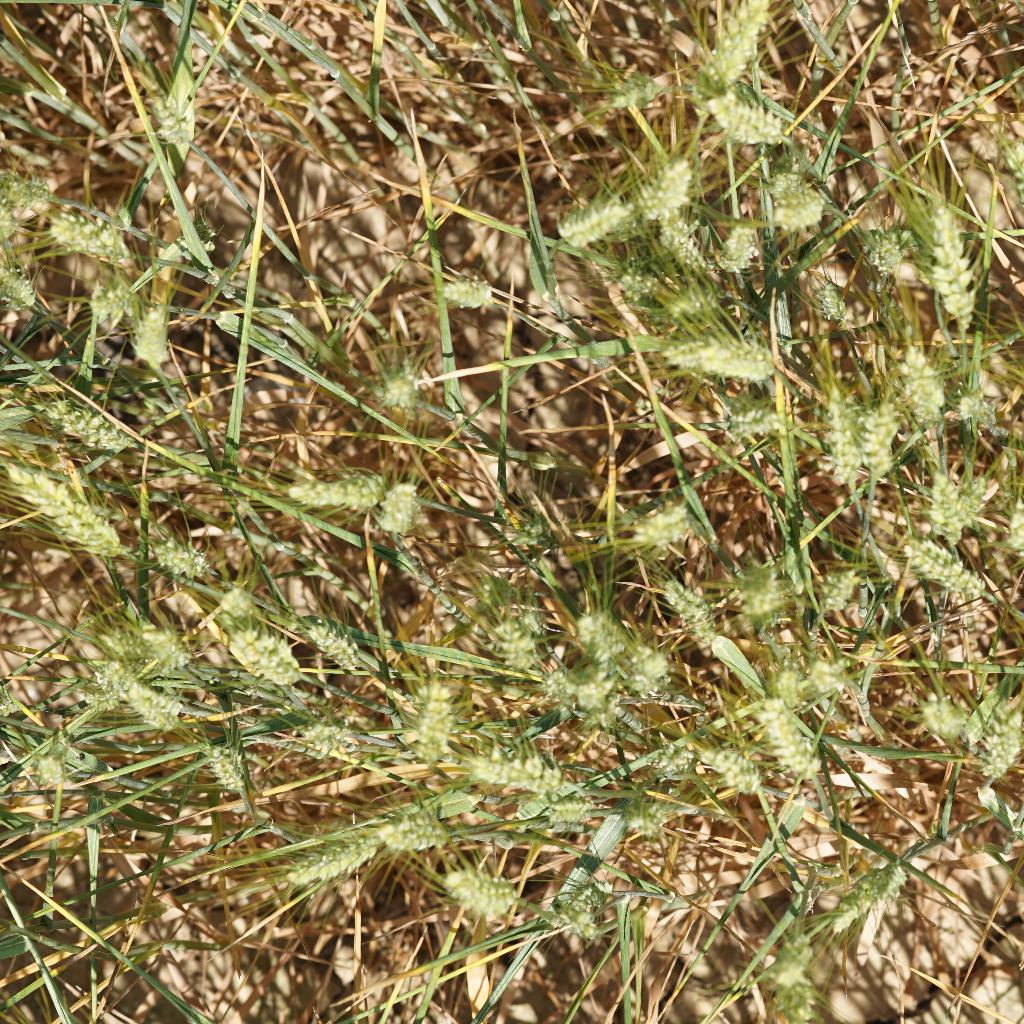
Country: France
Location: Gréoux
Wheat development stage: Filling